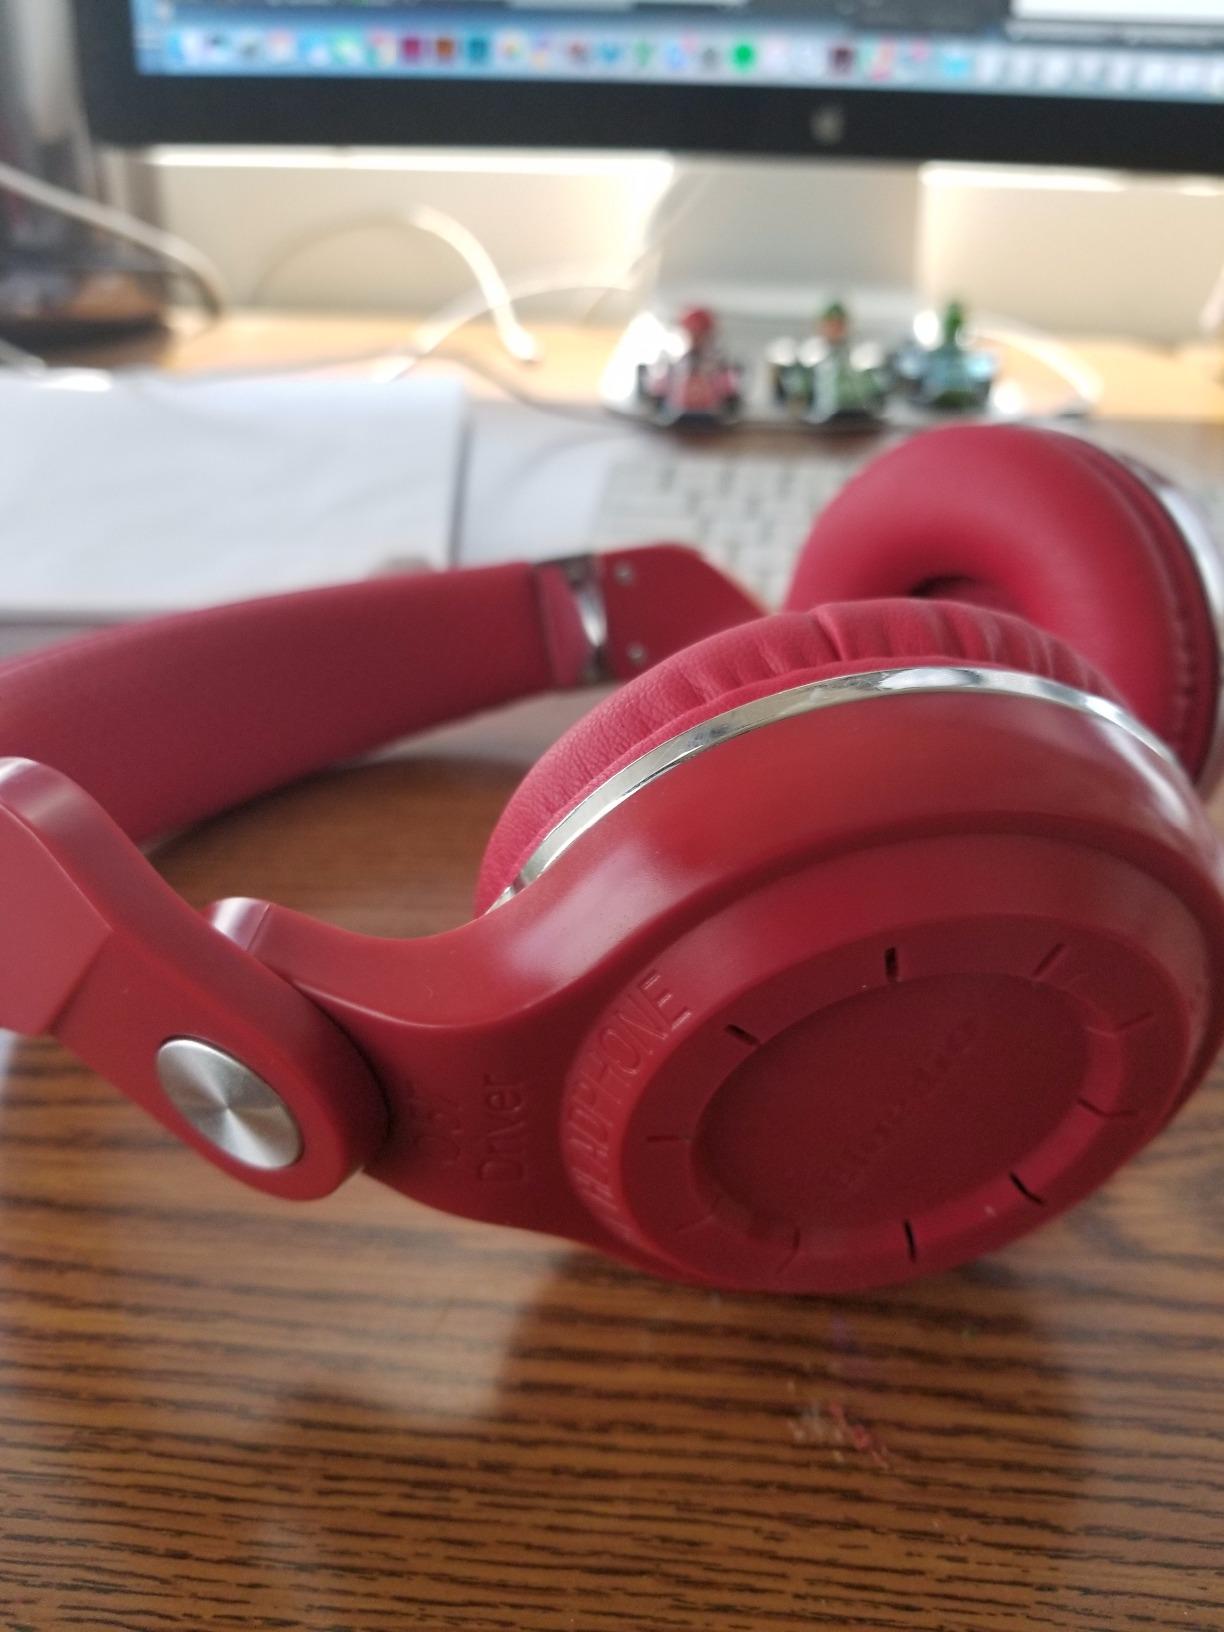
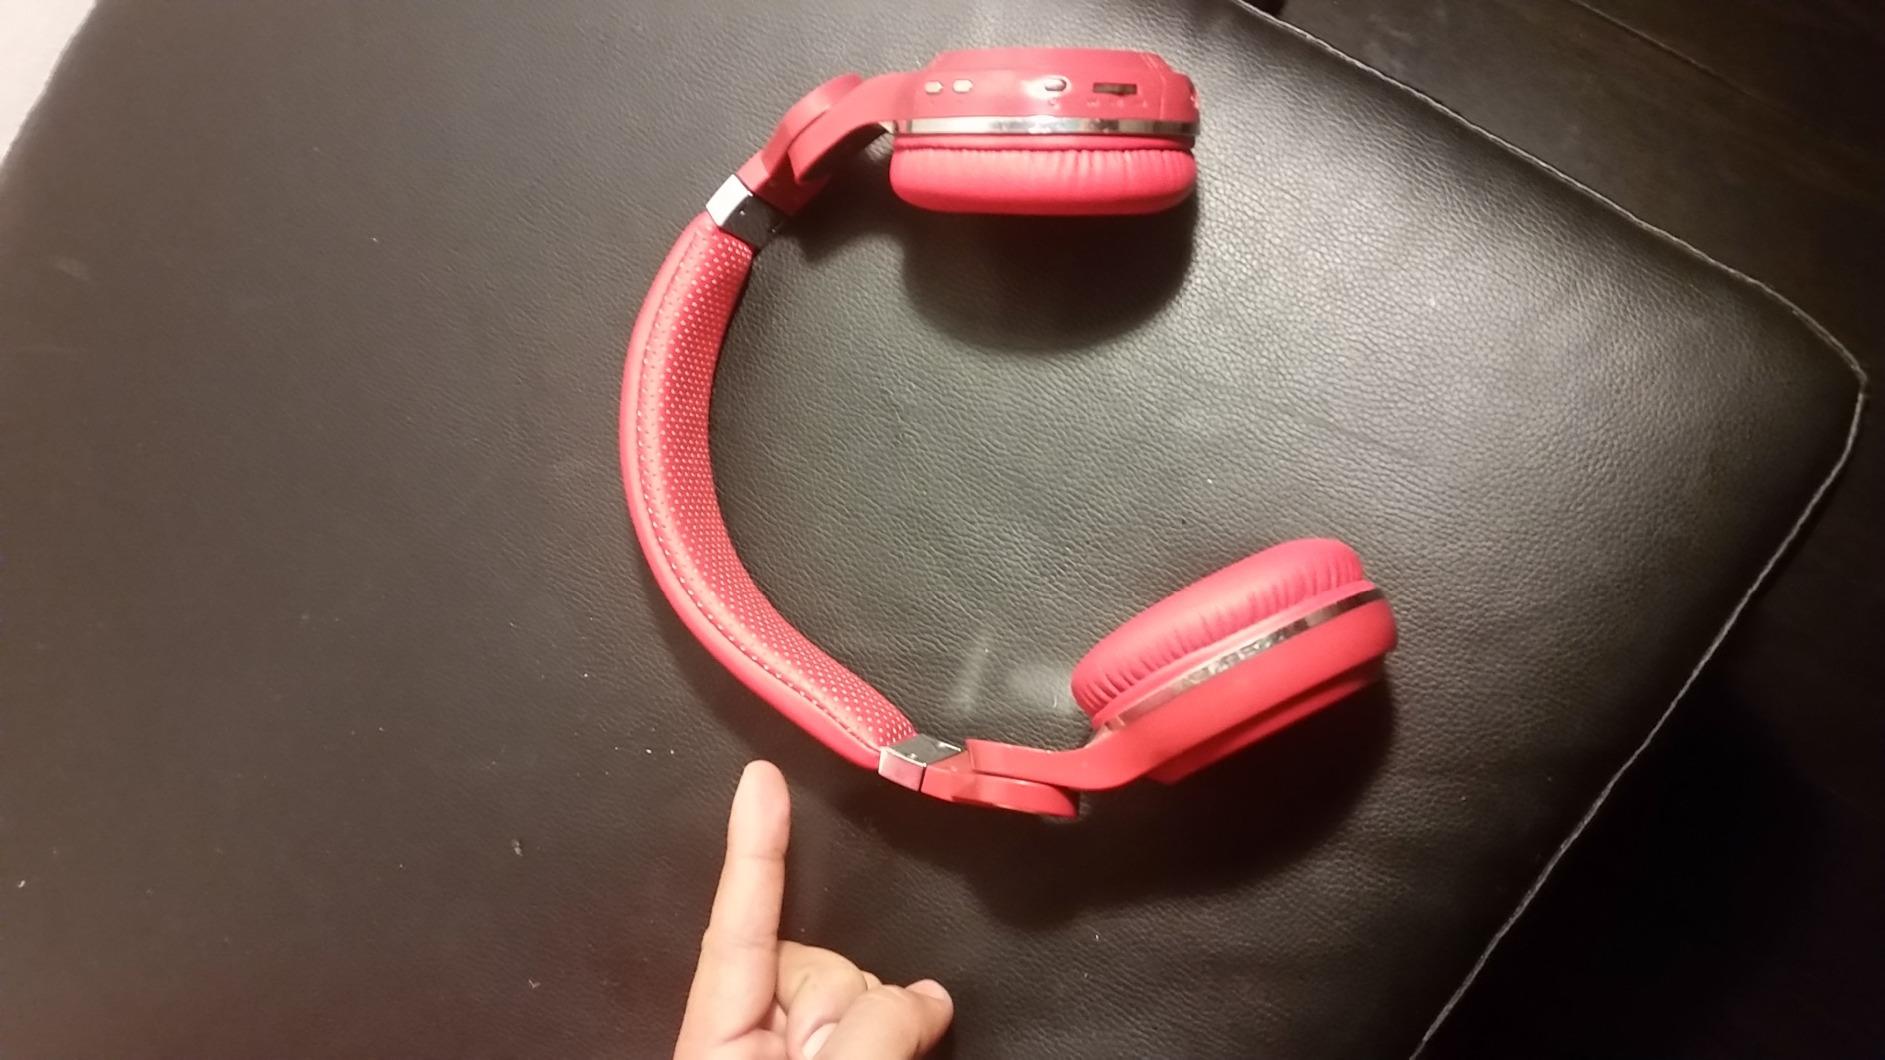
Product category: headphones
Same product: yes